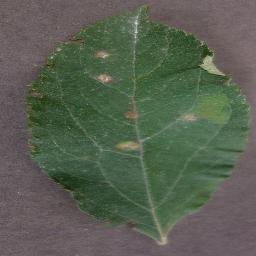
Label: Apple___Cedar_apple_rust